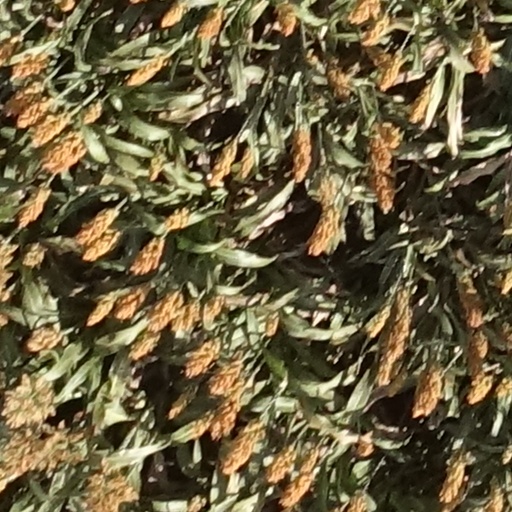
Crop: sorghum